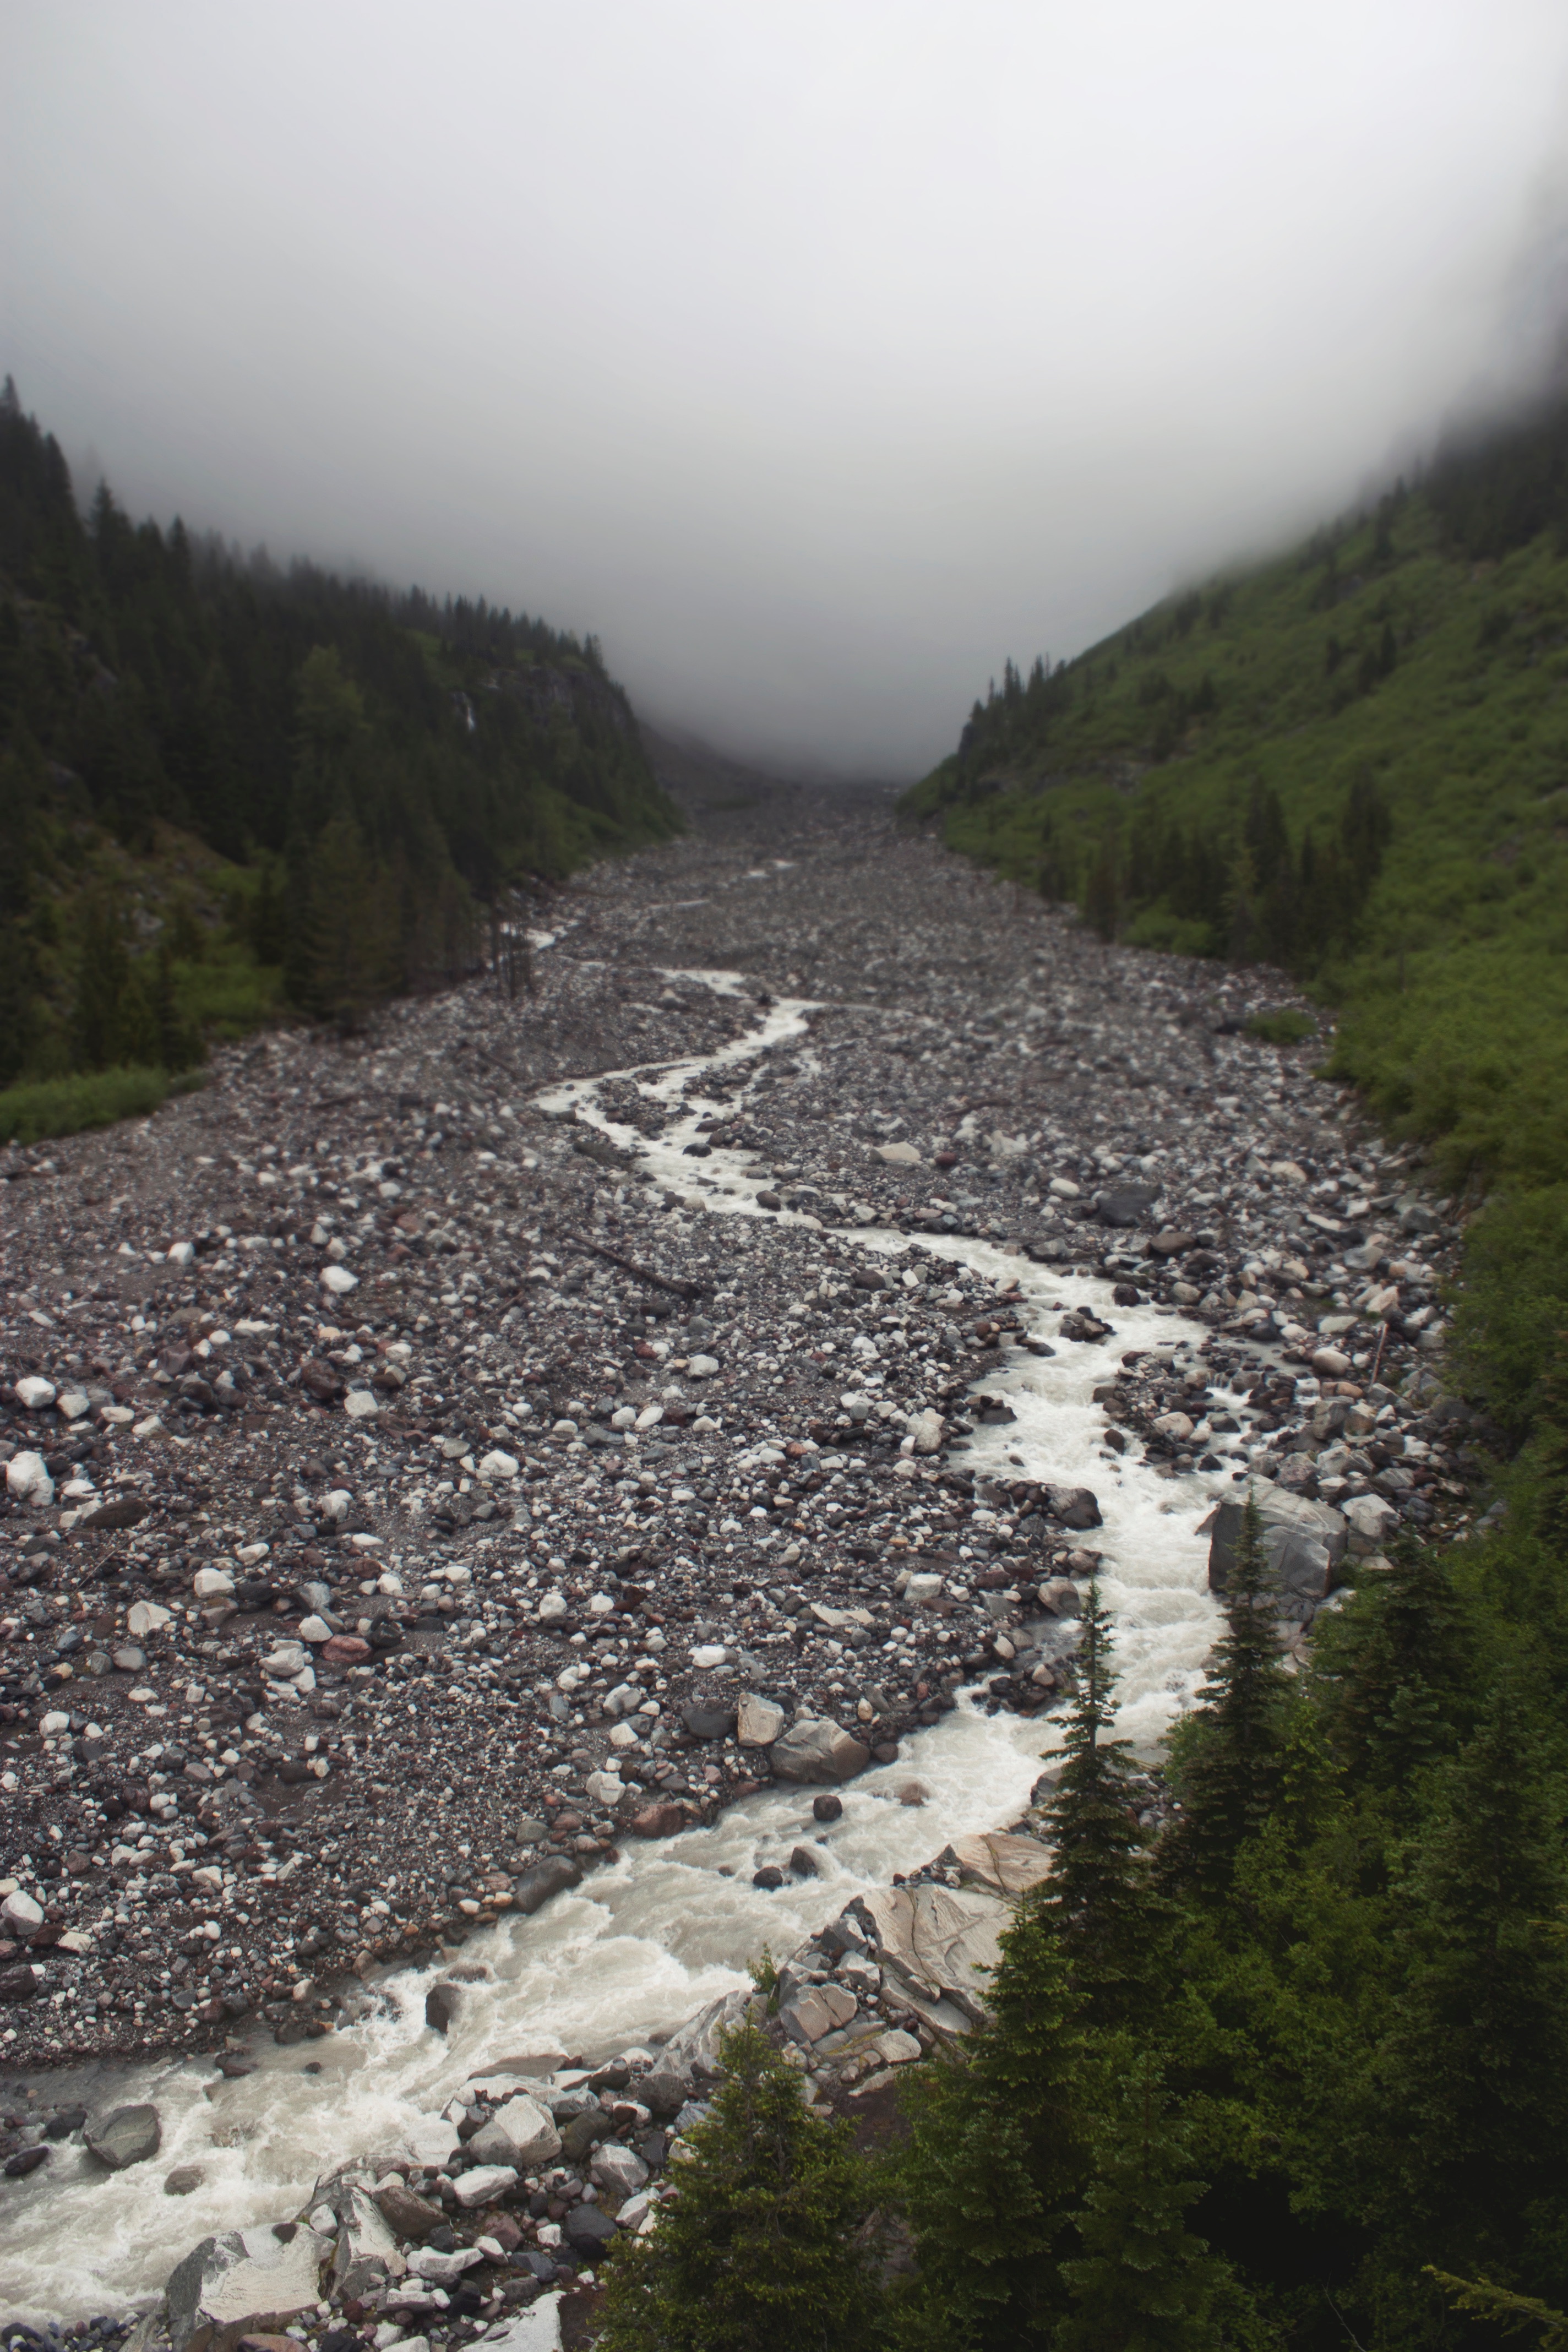
walking, mountain, river, valley, mountain range, reservoir, ridge, geology, infrastructure, aerial photography, mountain pass, mountainous landforms, geological phenomenon